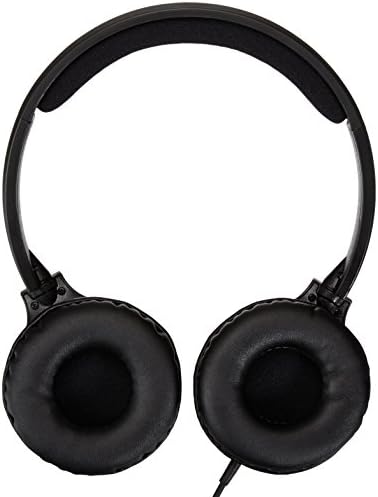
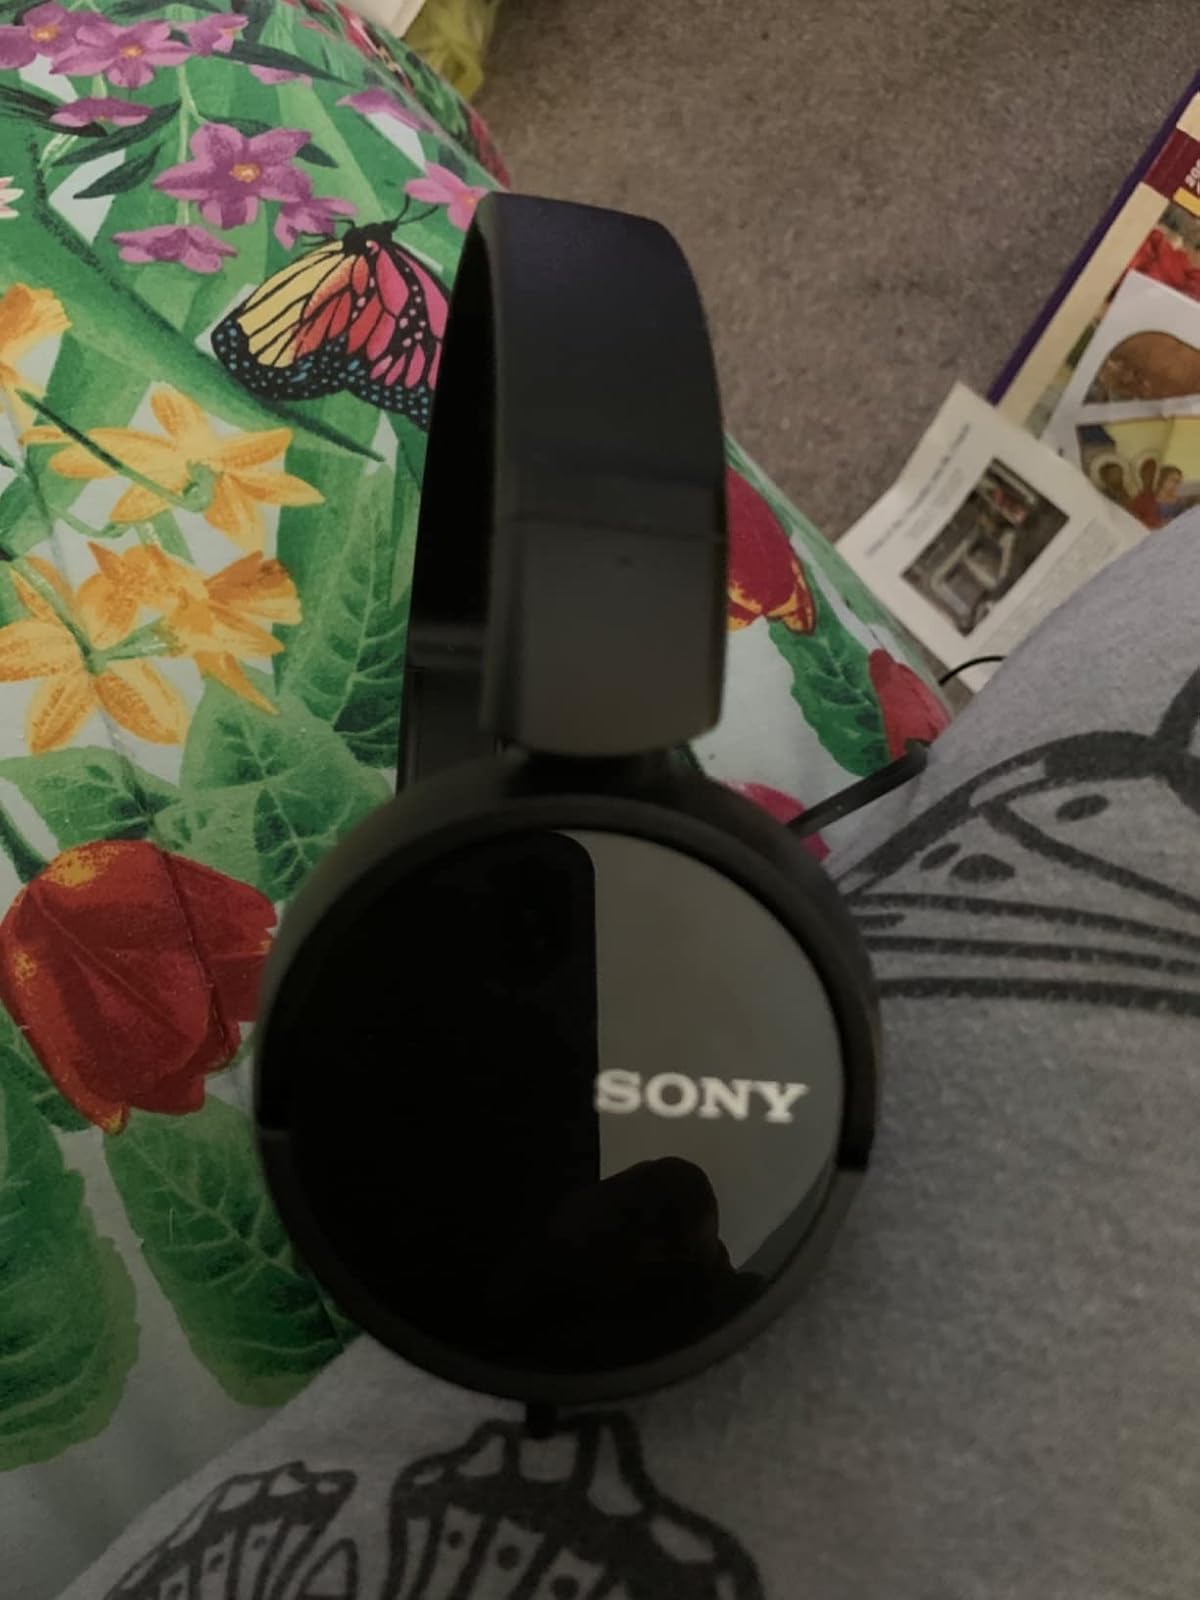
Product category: headphones
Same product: no